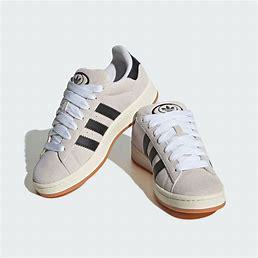
Brand: Adidas
Model: Campus 00S